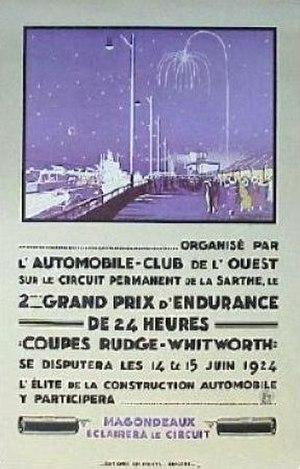
Affiche des 24 Heures du Mans 1924.
Les 24 Heures du Mans 1924 sont la 2ᵉ édition des 24 Heures du Mans et se déroule les 14 et 15 juin 1924 sur le circuit de la Sarthe.